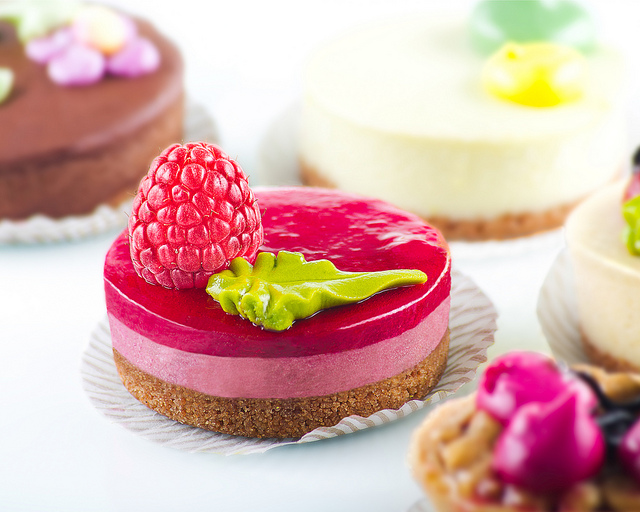
user: Given an image and a question. Answer the question in a short answer. Question: What food is this? Short Answer:
assistant: cake